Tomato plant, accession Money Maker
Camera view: tilt-top (135 deg); turntable rotation: 150 degrees
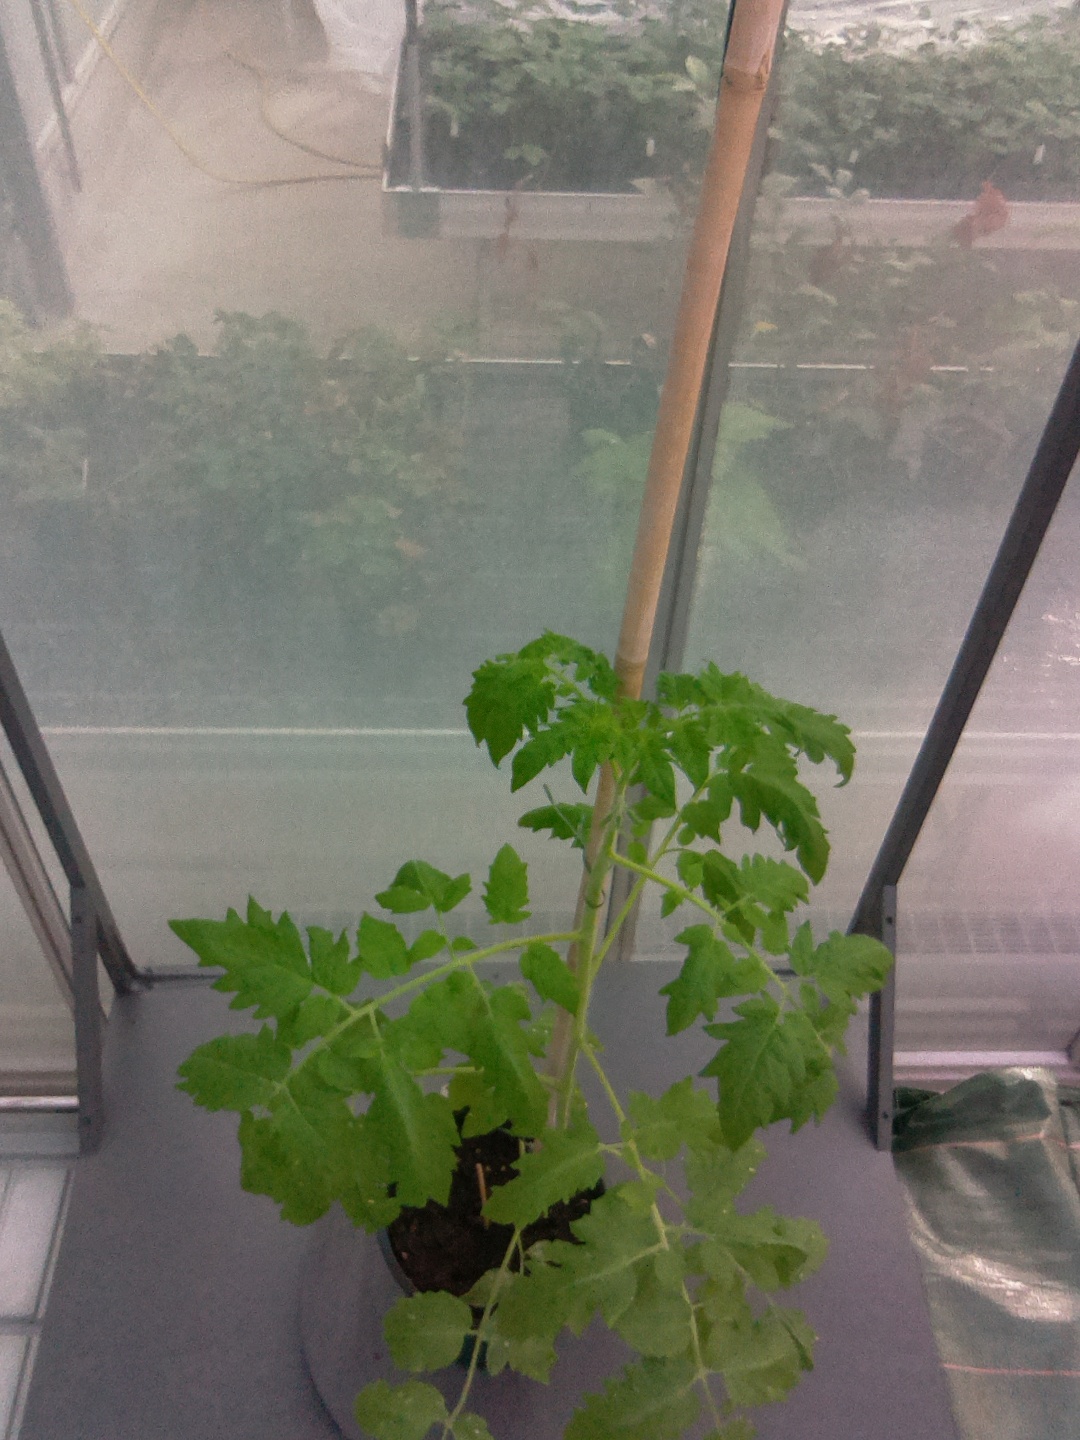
BBCH growth stage 52: 2 inflorescences visible